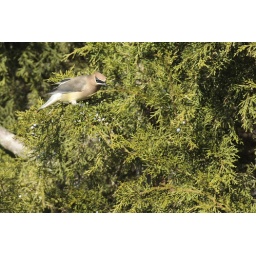
This bird was one of a large group feeding in the trees at Patoka Lake.